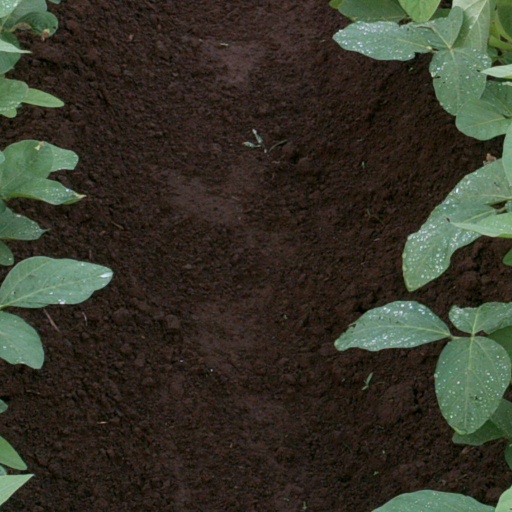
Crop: soybean